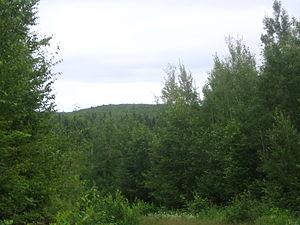
Une colline de Notre-Dame-des-Érables, au Nouveau-Brunswick (Canada).
Notre-Dame-des-Érables est un district de services locaux canadien du comté de Gloucester, au Nord-Est du Nouveau-Brunswick. Plus précisément, il est situé le long de la route 340 dans une érablière, dans les hautes terres de la Péninsule acadienne. Il comprend Notre-Dame-des-Érables à proprement parler ainsi que les hameaux de Rocheville, au Nord-Ouest, et Val-Doucet, au Sud. Le nom légal du DSL est Paroisse Notre-Dame-des-Érables, sans article.
La Péninsule acadienne, anciennement le Bas-du-Comté, est une région culturelle et naturelle située à l’extrémité nord-est du Nouveau-Brunswick, au Canada. Elle est bordée au nord par la baie des Chaleurs et à l’est par le golfe du Saint-Laurent. La Péninsule acadienne est appelée ainsi car la plupart de ses habitants sont acadiens. Son territoire occupe l'est du comté de Gloucester et l'extrémité nord-est du comté de Northumberland.